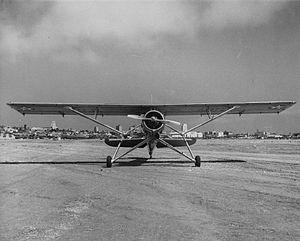
Le Ryan YO-51 Dragonfly était un prototype d'avion d'observation conçu pour l'US Army Air Corps dans les années 1940.